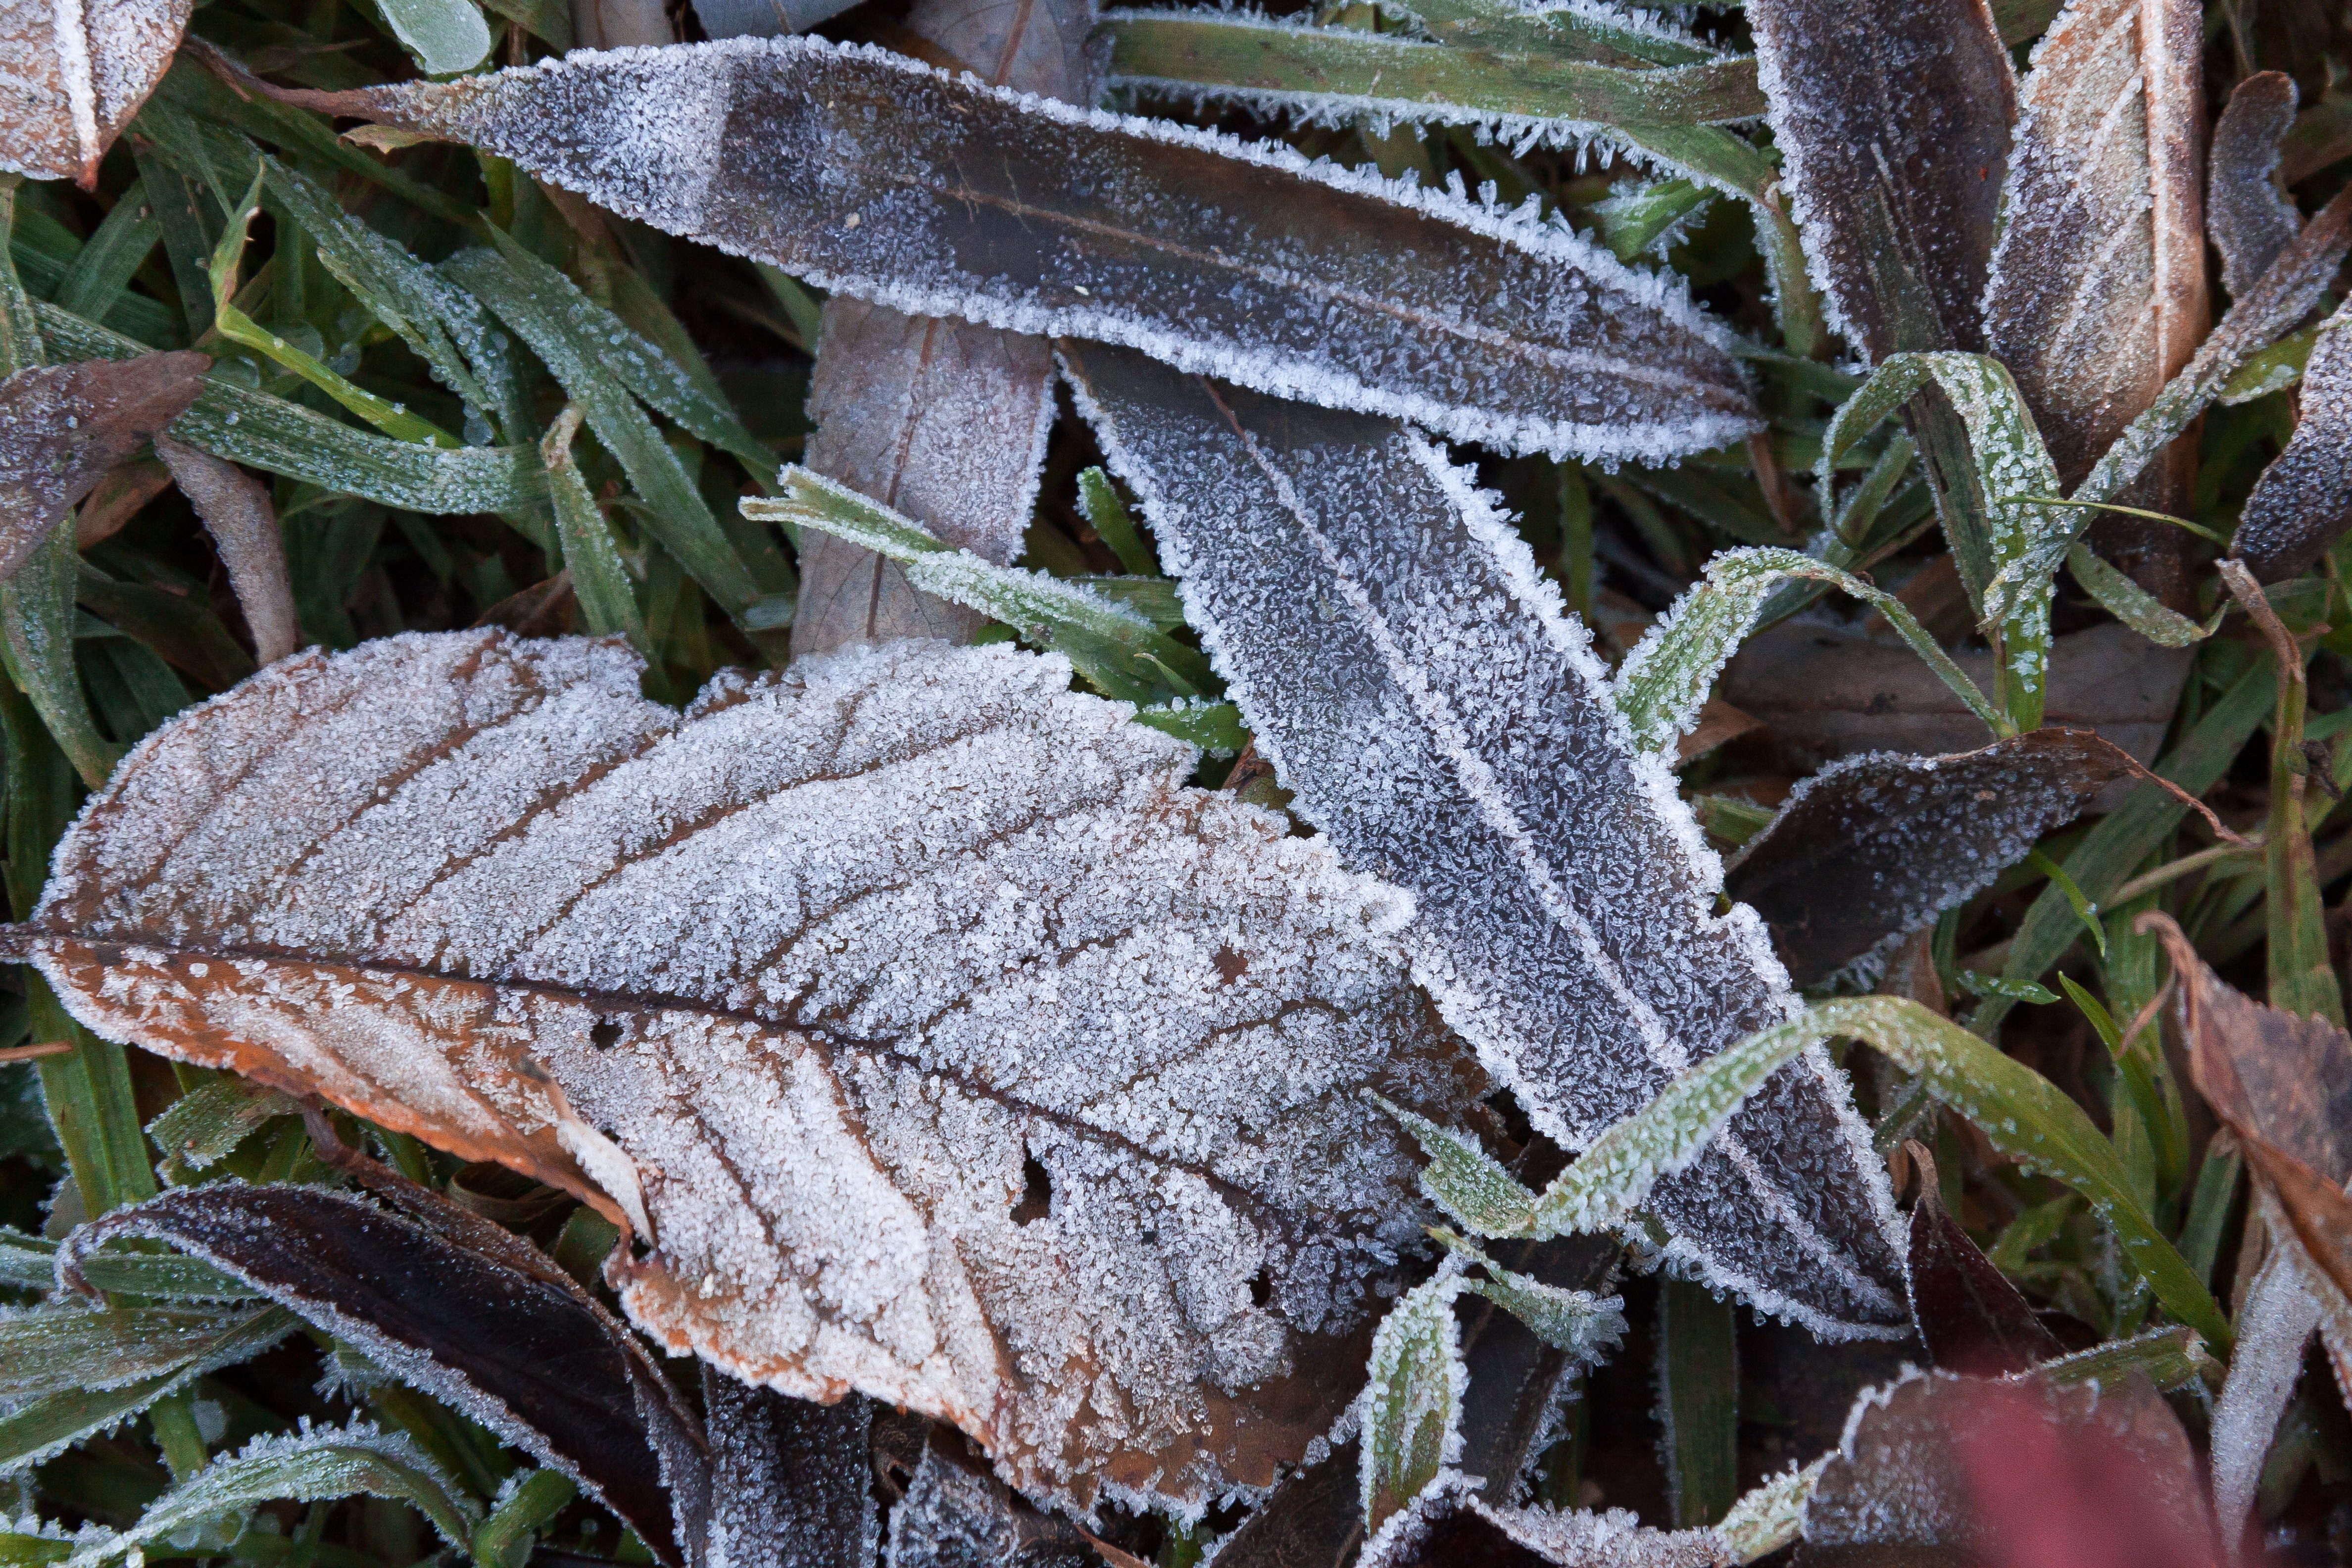
nature, grass, cold, winter, plant, white, leaf, flower, frost, wildlife, herb, macro, autumn, weather, botany, frozen, garden, flora, fauna, transition, transparent, leaves, sugar, hoarfrost, macro photography, crystals, flowering plant, land plant